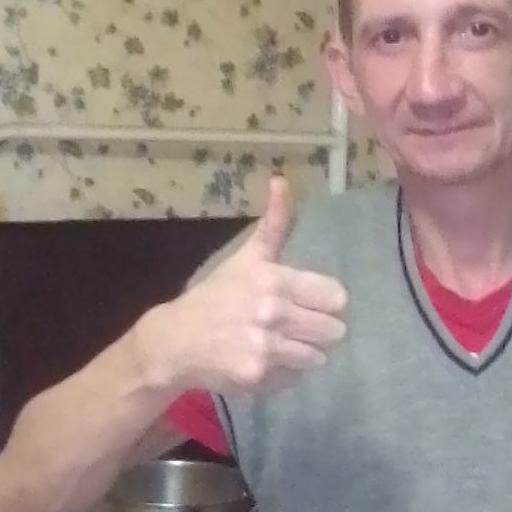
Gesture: like